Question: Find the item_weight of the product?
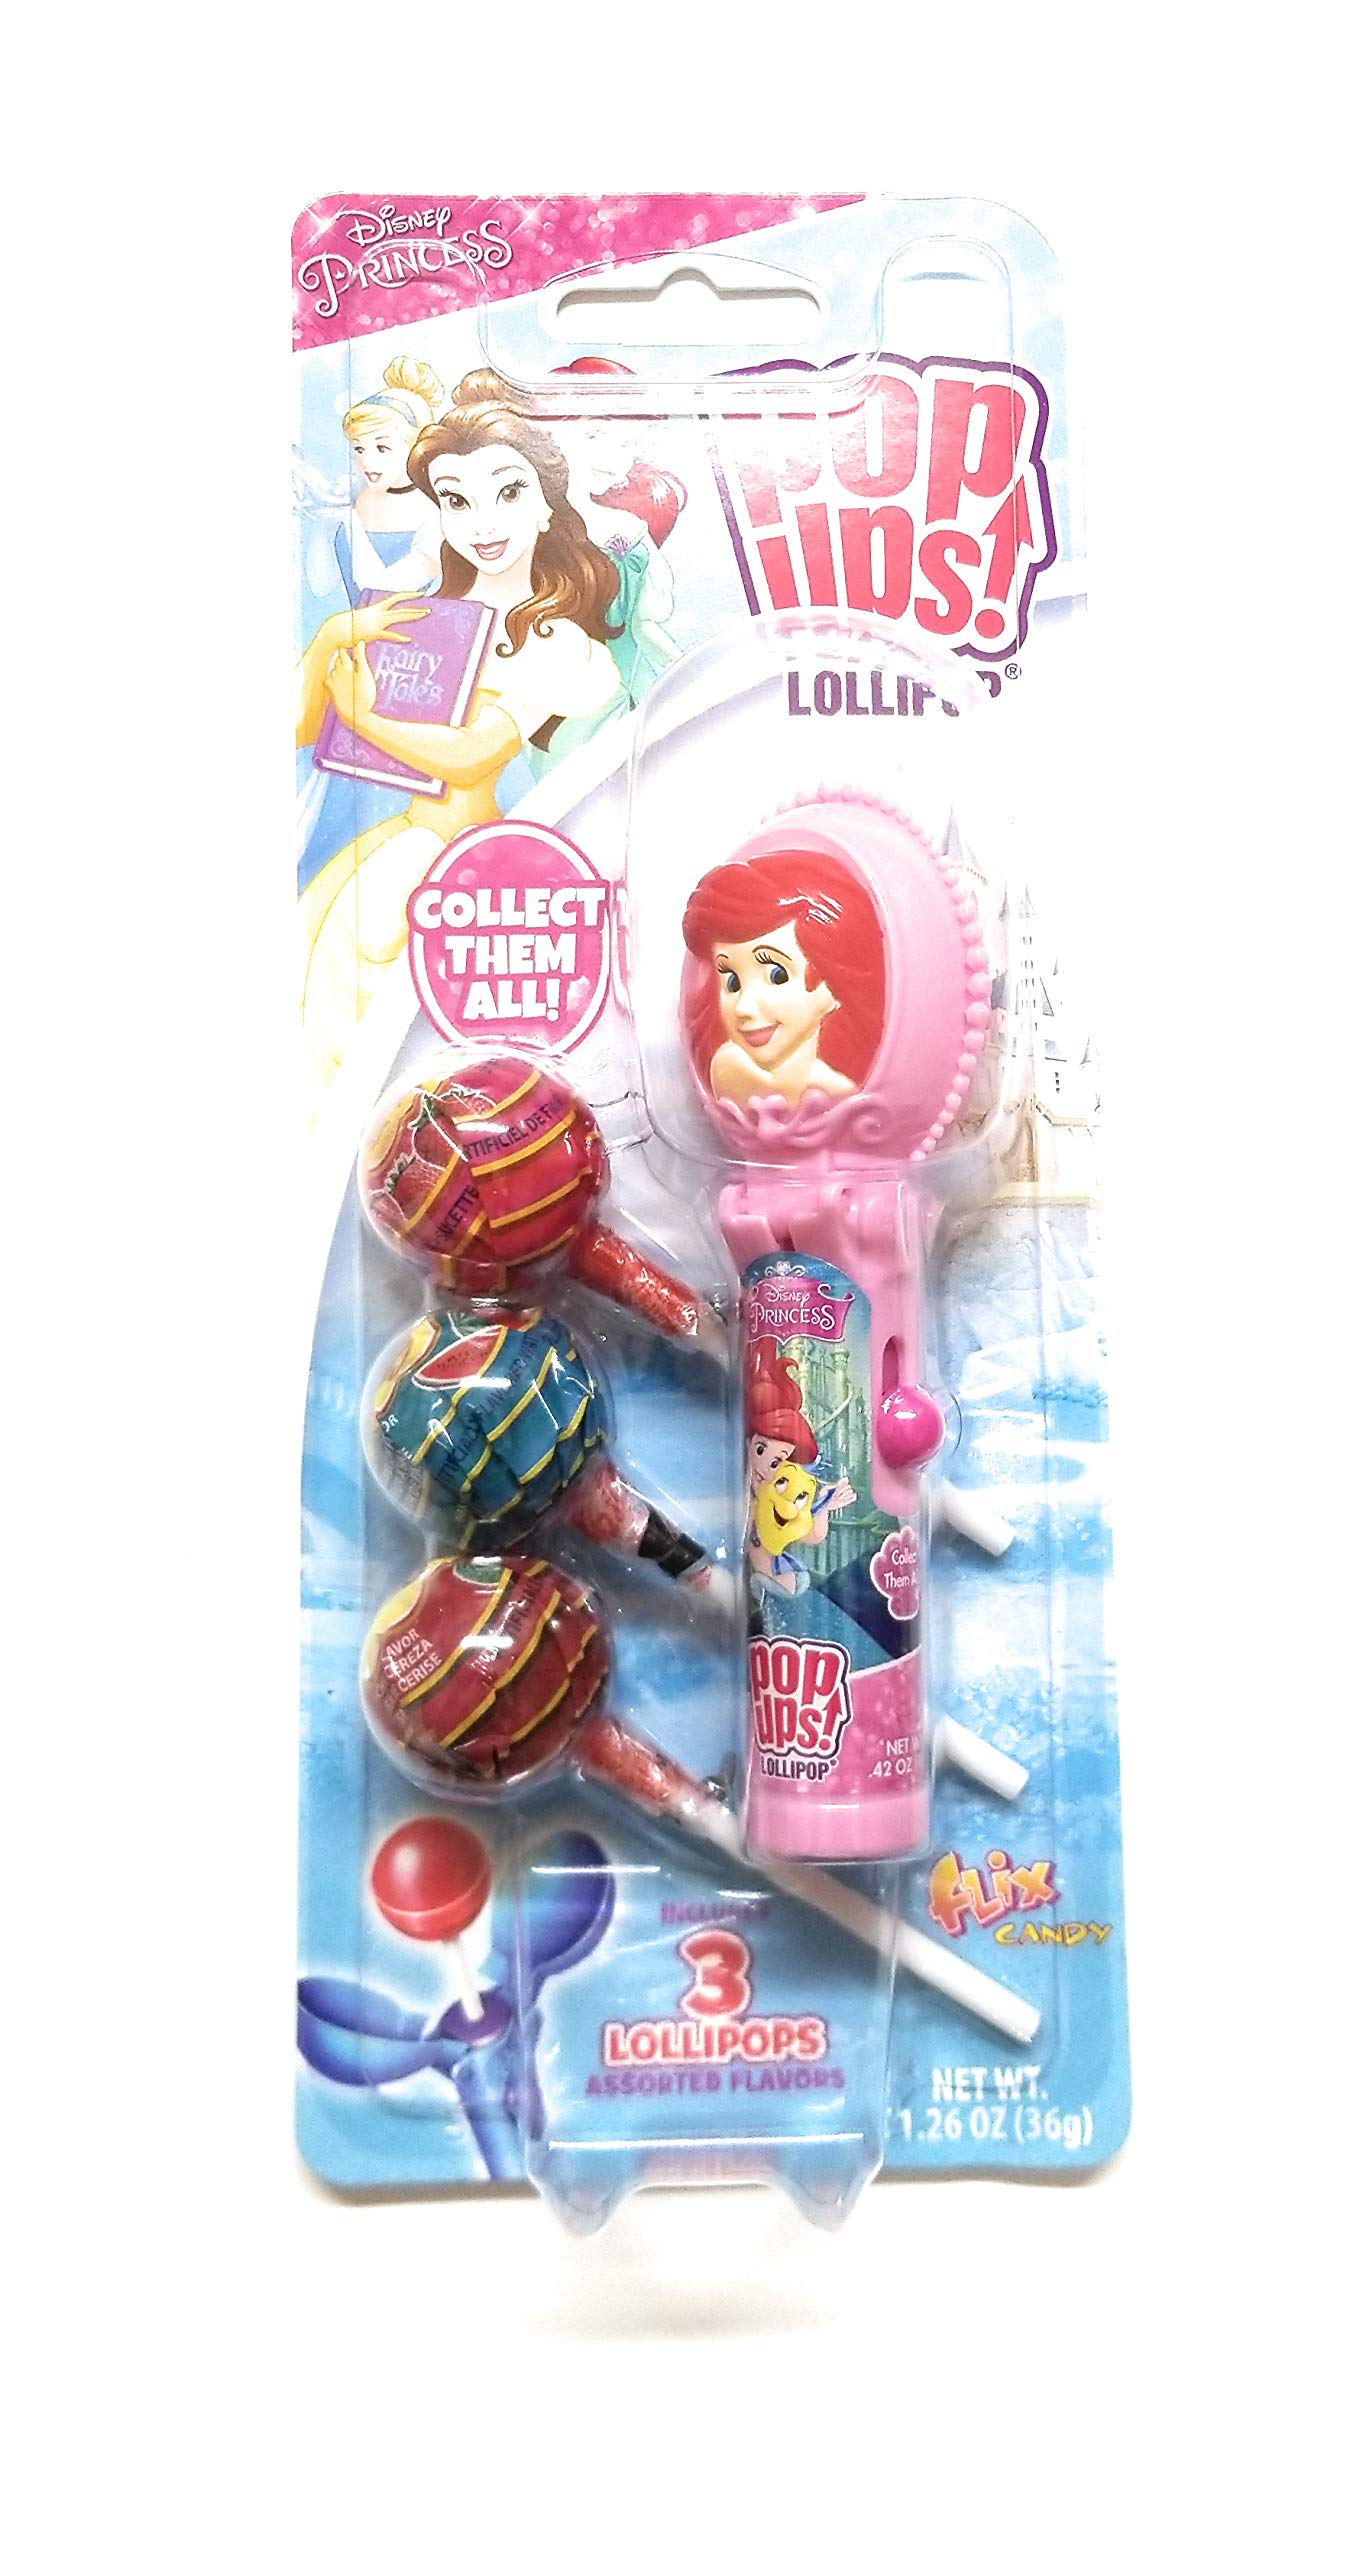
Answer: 36.0 gram